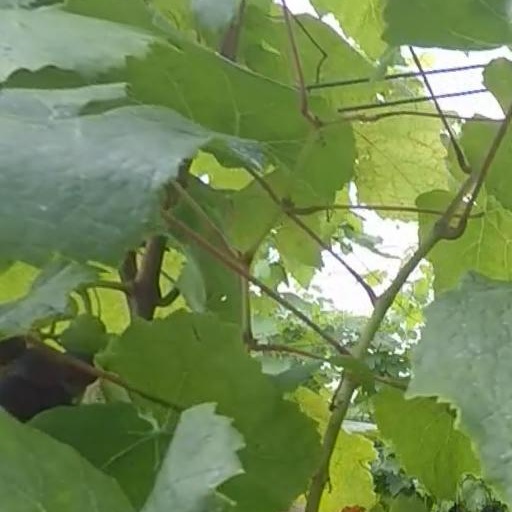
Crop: grape